Russell C. Davis (general)

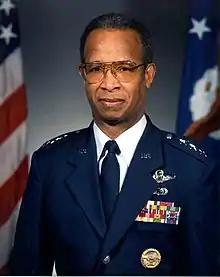
Lieutenant General (Ret.) Russell C. Davis

Russell C. Davis (born October 22, 1938) is a retired United States Air Force lieutenant general who served as commander of the District of Columbia National Guard and Chief of the National Guard Bureau.